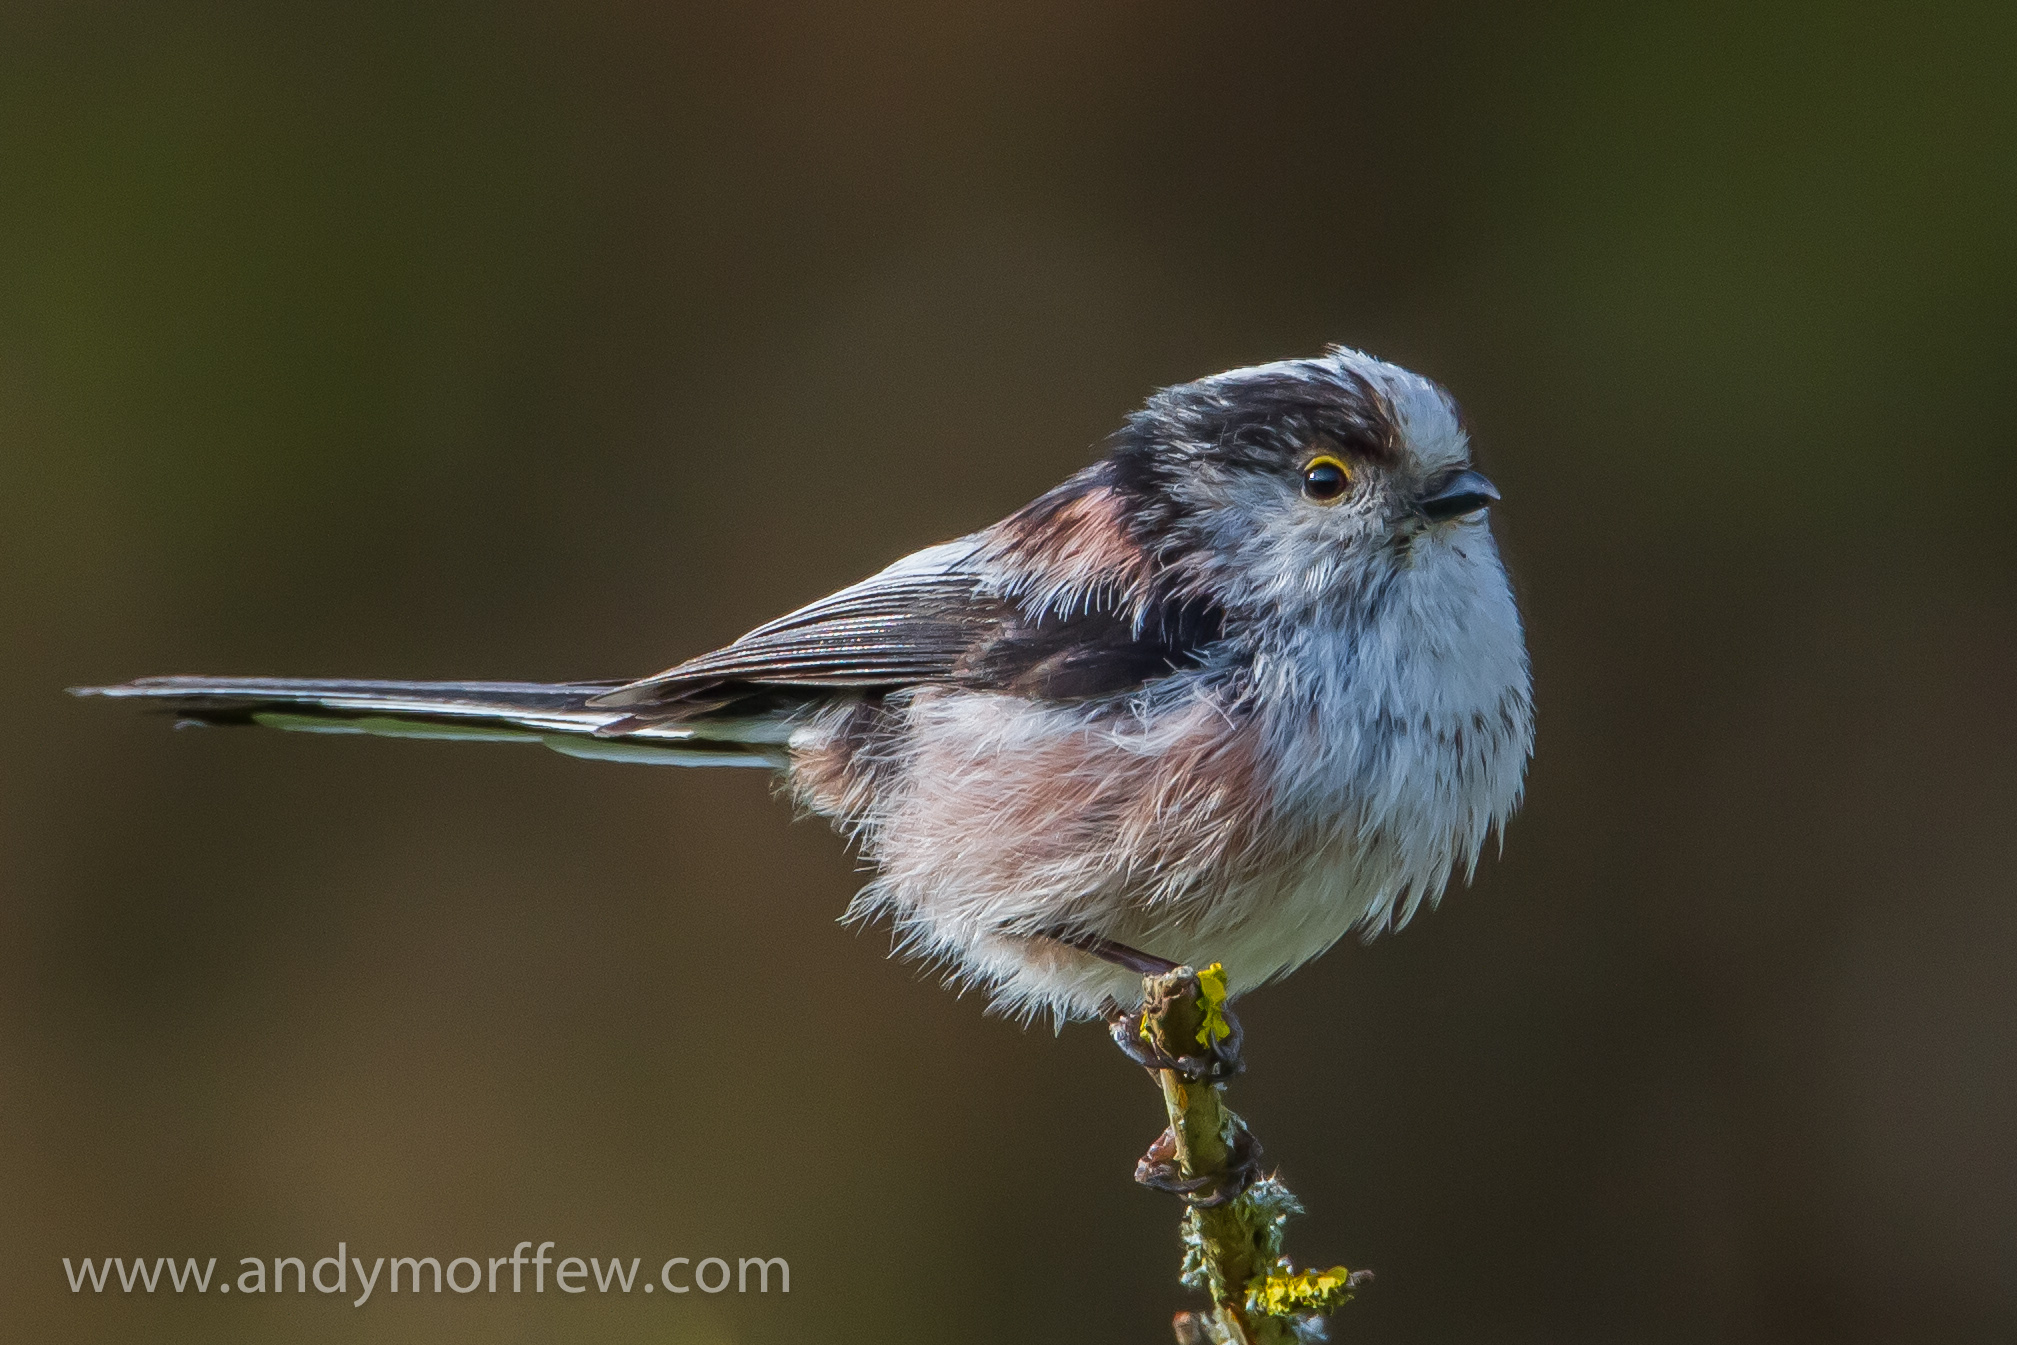
nature, branch, bird, wildlife, beak, fauna, vertebrate, blinkagain, sparrow, finch, birdperfect, andymorffew, morffew, naturethroughthelens, itchenabbas, hampshire, brambling, longtailedtit, house sparrow, old world flycatcher, perching bird, emberizidae, nightingale, house finch, ortolan bunting